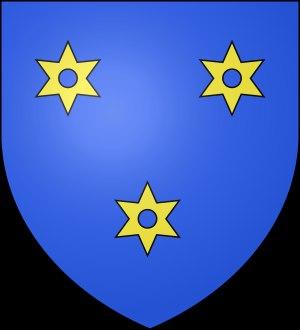
La seigneurie de Pont-l'Abbé s'étendait entre la baie d'Audierne à l'ouest et l'Odet à l'est.